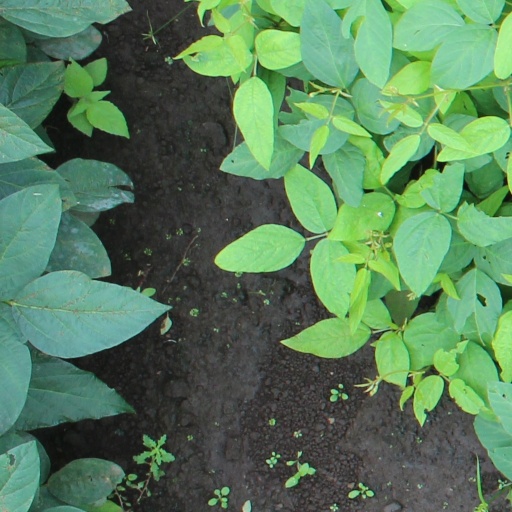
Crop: soybean